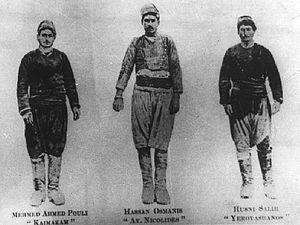
Linobambaki était un surnom donné en Grèce ottomane :